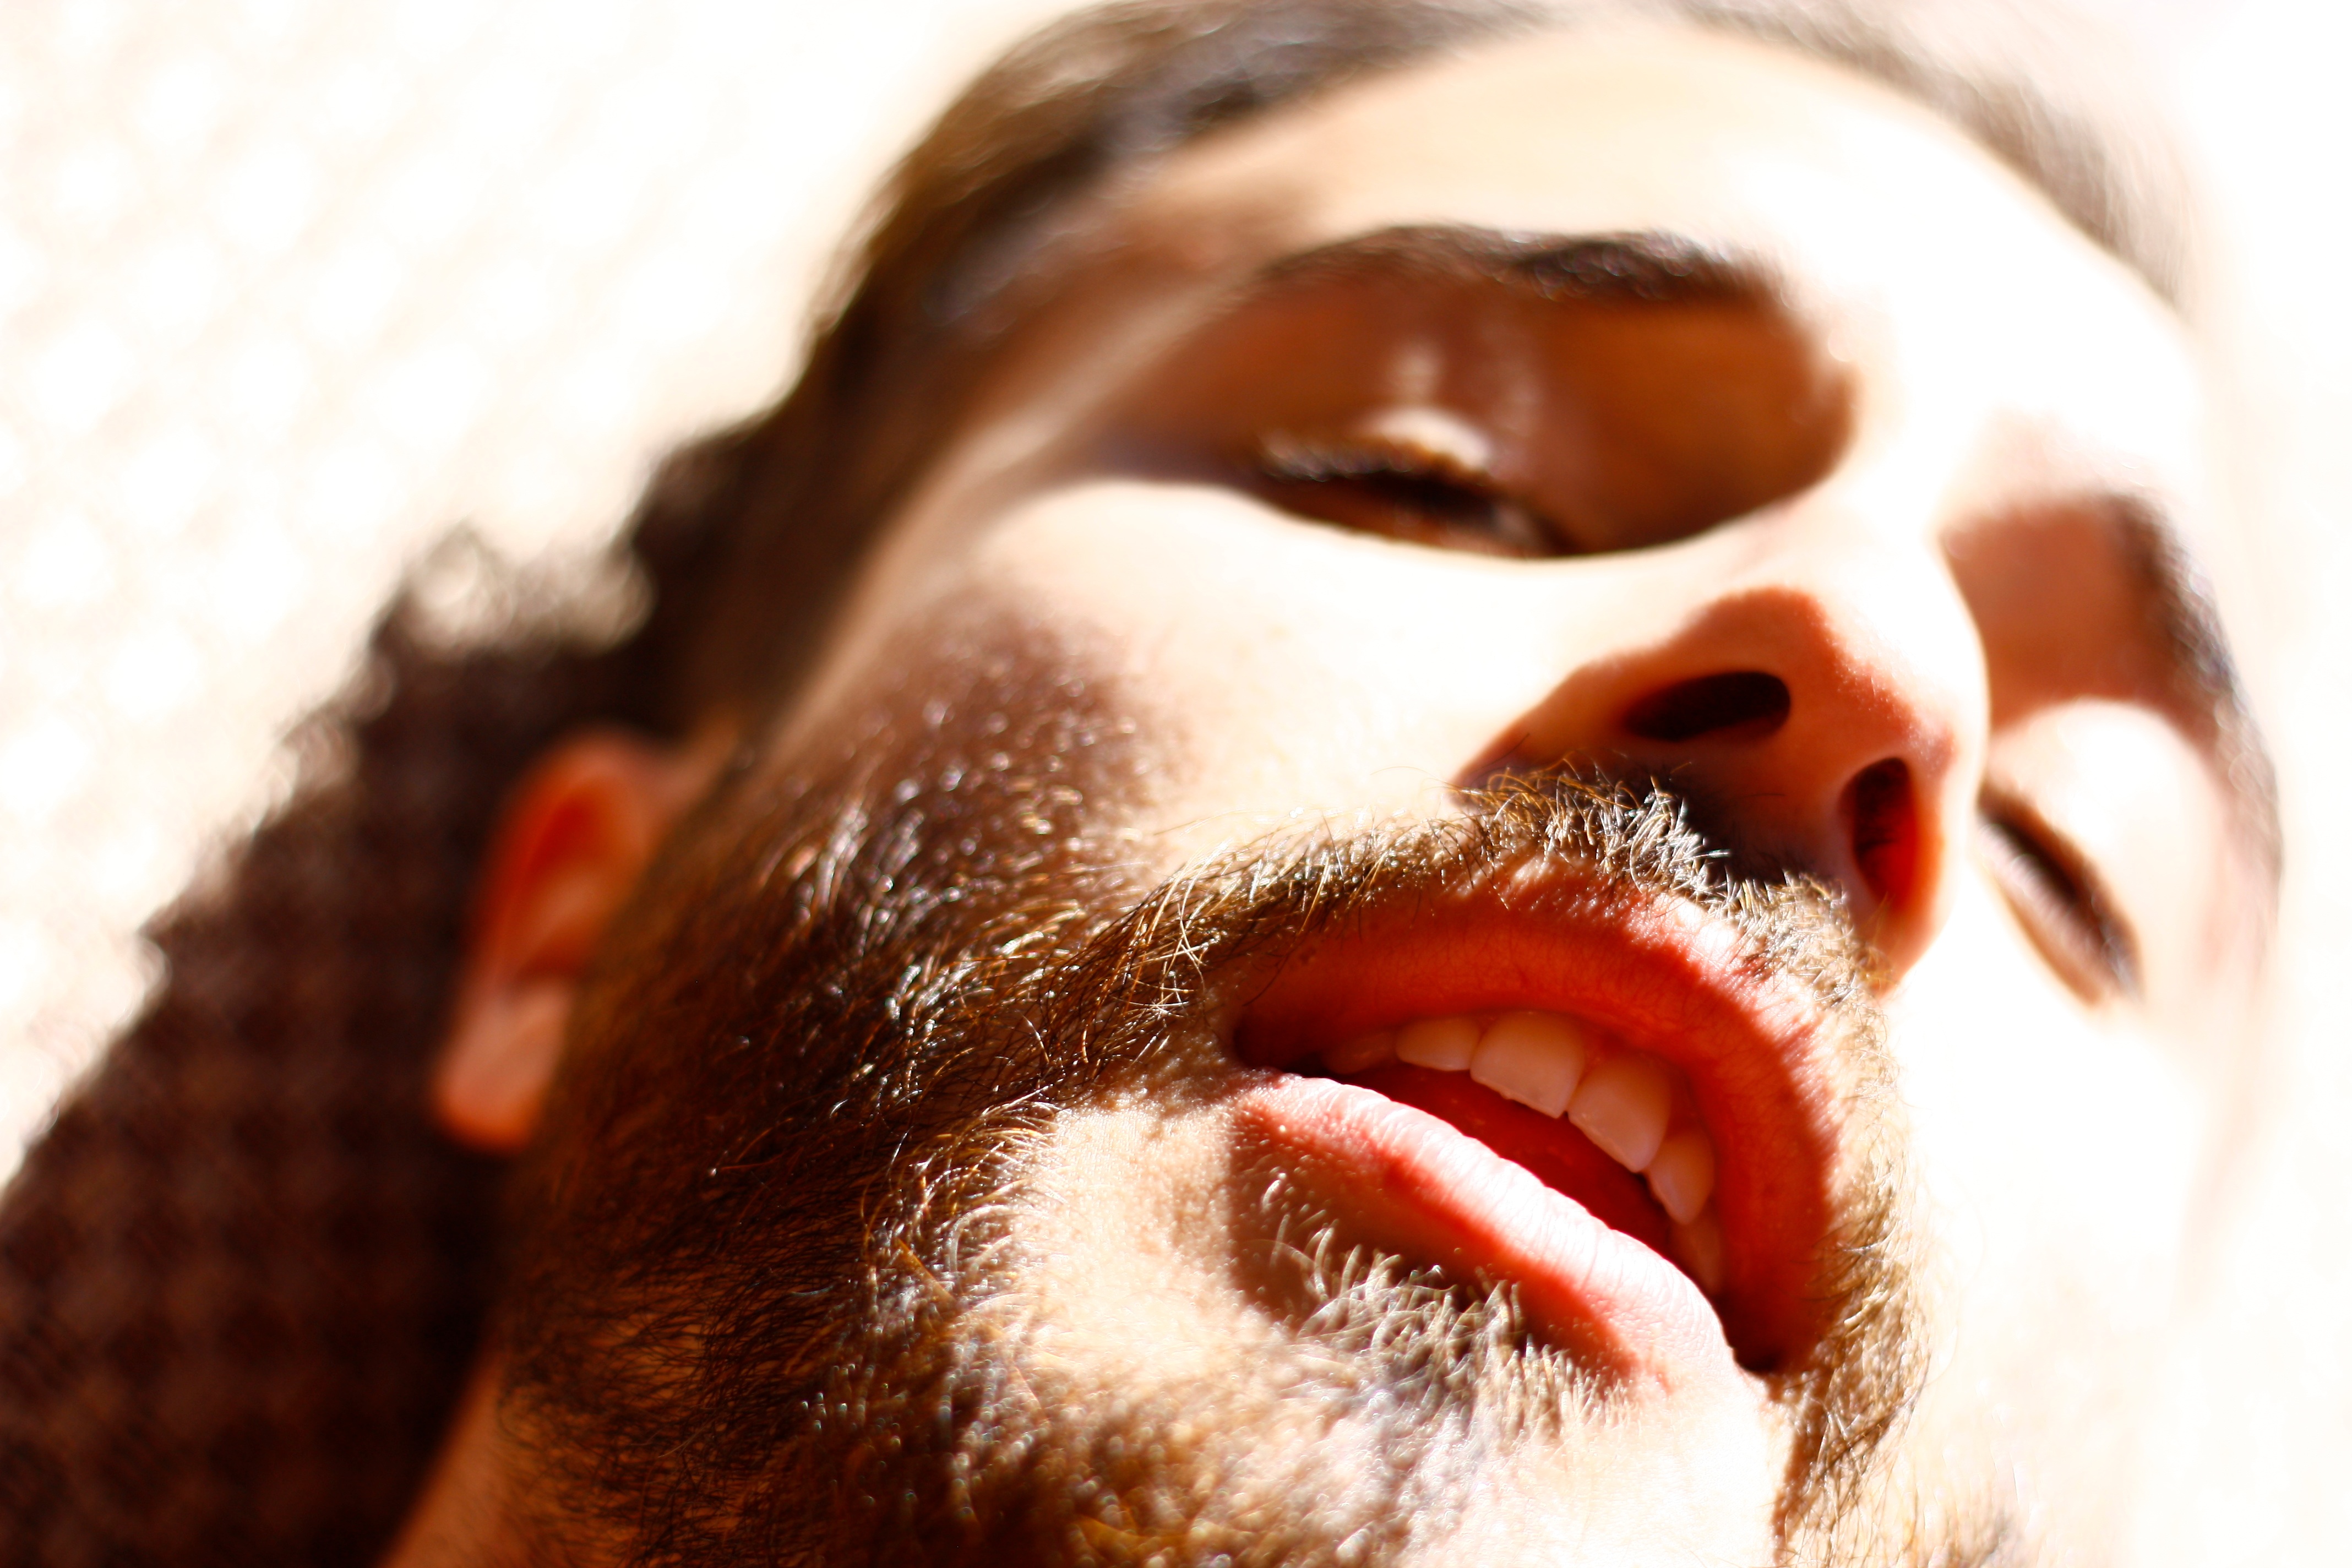
person, hair, photography, red, ear, facial expression, lip, smile, mouth, yawn, close up, human body, face, nose, eye, head, skin, beauty, tongue, organ, tooth, emotion, shout, interaction, sense, facial hair